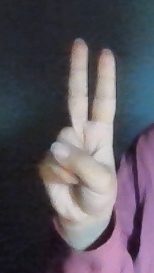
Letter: taa